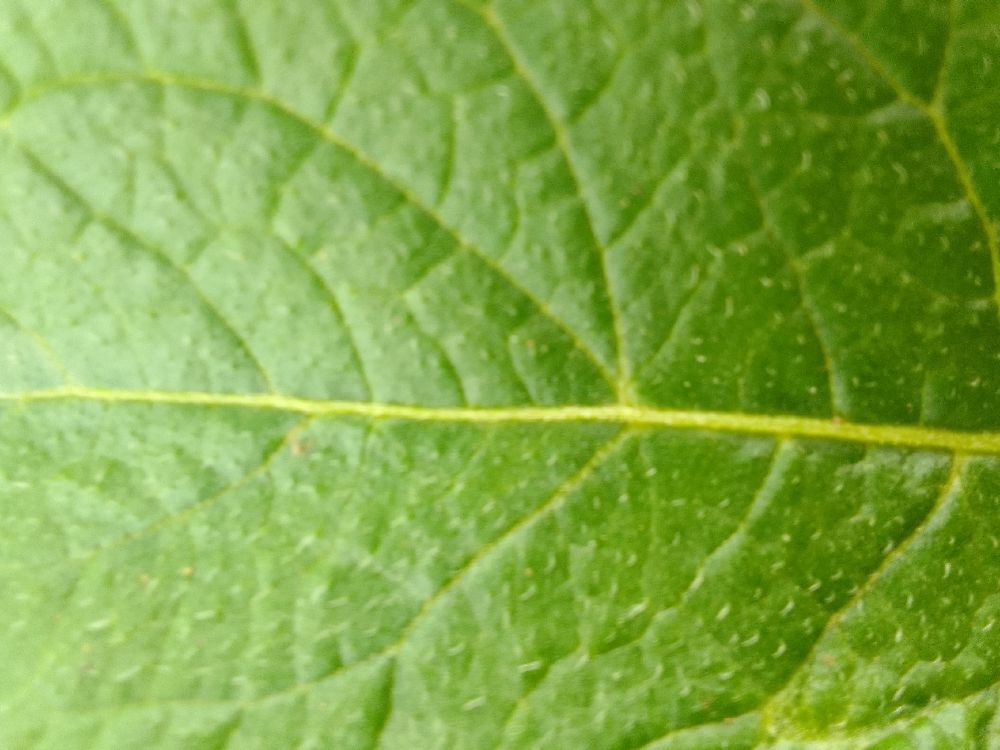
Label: Healthy